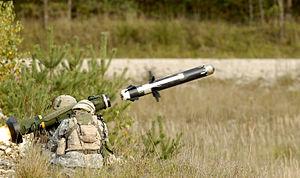
Un soldat lance une roquette antichar modèle FGM-148 Javelin. Caractéristique du missile
Le FGM-148 Javelin est un lance-missiles antichar portable américain développé dans les années 1980, et déployé à partir de 1996.
L'Armée de terre saoudienne est le pilier des forces armées saoudiennes. Sa mission fondamentale est de défendre les frontières de l'Arabie saoudite.
Un missile antichar est un missile destiné à détruire un char. Ces missiles peuvent être tirés :